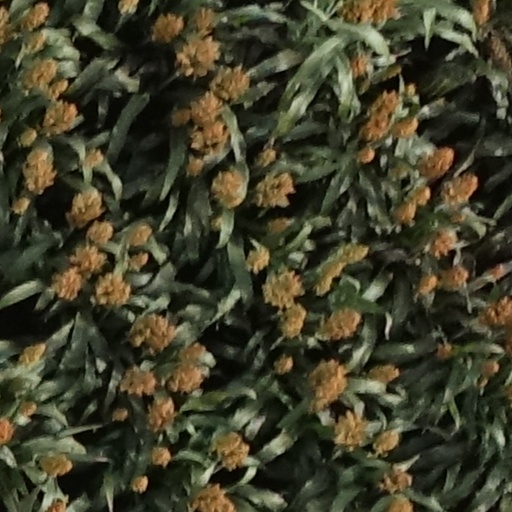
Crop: sorghum